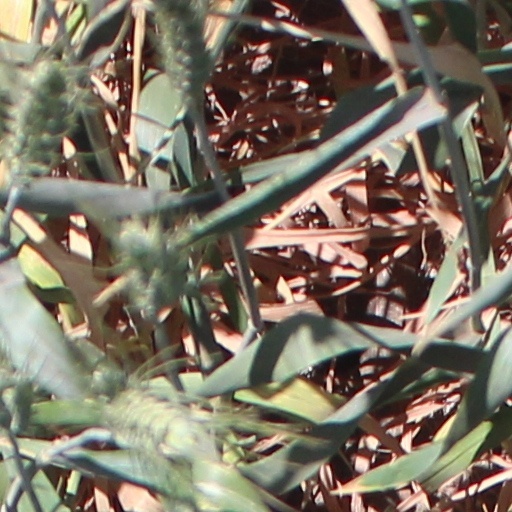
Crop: wheat